Culture of Brooklyn

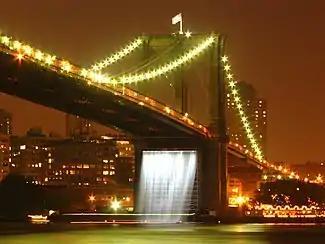
Olafur Eliasson's Waterfalls under the Brooklyn Bridge

Brooklyn has played a major role in various aspects of American culture including literature, cinema and theater as well as being home to the Brooklyn Academy of Music and to the second largest public art collection in the United States which is housed in the Brooklyn Museum.